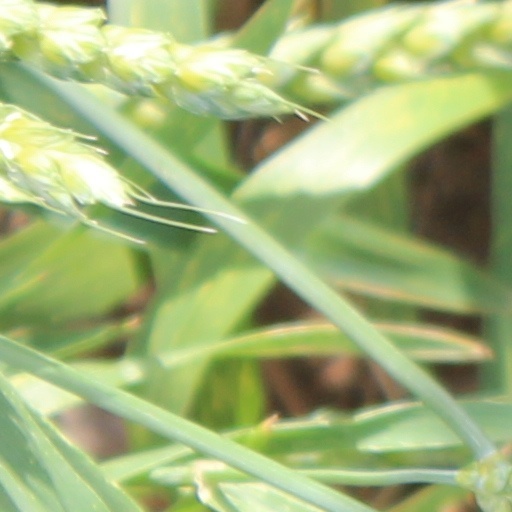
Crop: wheat